Board of Fortifications

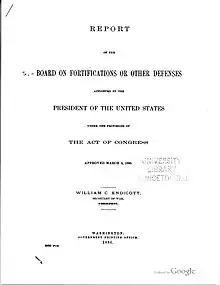
Board of Fortifications report, 1886

Several boards have been appointed by US presidents or Congress to evaluate the US defensive fortifications, primarily coastal defenses near strategically important harbors on the US shores, its territories, and its protectorates.